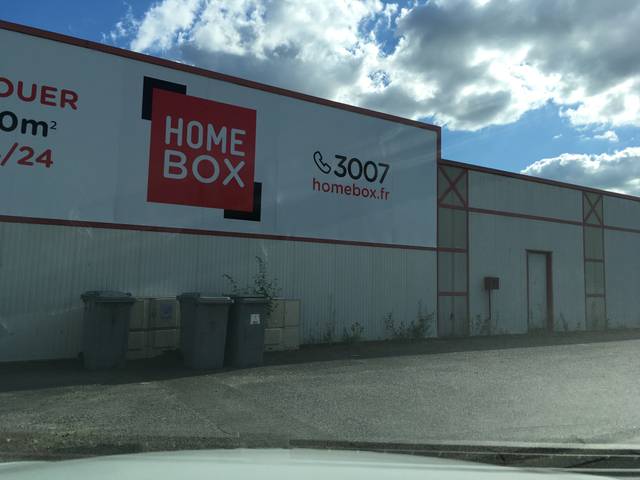
Region: France
Coordinates: 48.003, -4.149